Sailing at the 1936 Summer Olympics

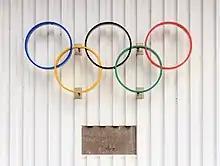
Plaque: Olympische Segel Wettbewerbe 1936 (Olympic Sailing Competition 1936)

Sailing/Yachting is an Olympic sport starting from the Games of the 1st Olympiad (1896 Olympics in Athens, Greece). With the exception of 1904 and the canceled 1916 Summer Olympics, sailing has always been included on the Olympic schedule. The Sailing program of 1936 consisted of a total of four sailing classes (disciplines). For each class seven races were scheduled from 29 August 1936 to 8 September 1936 at the Firth of Kiel.